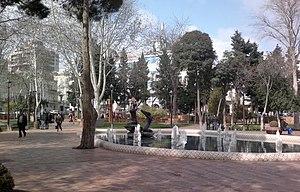
Bakou, la capitale de l'Azerbaïdjan, accueille 2,5 millions de touristes par an.